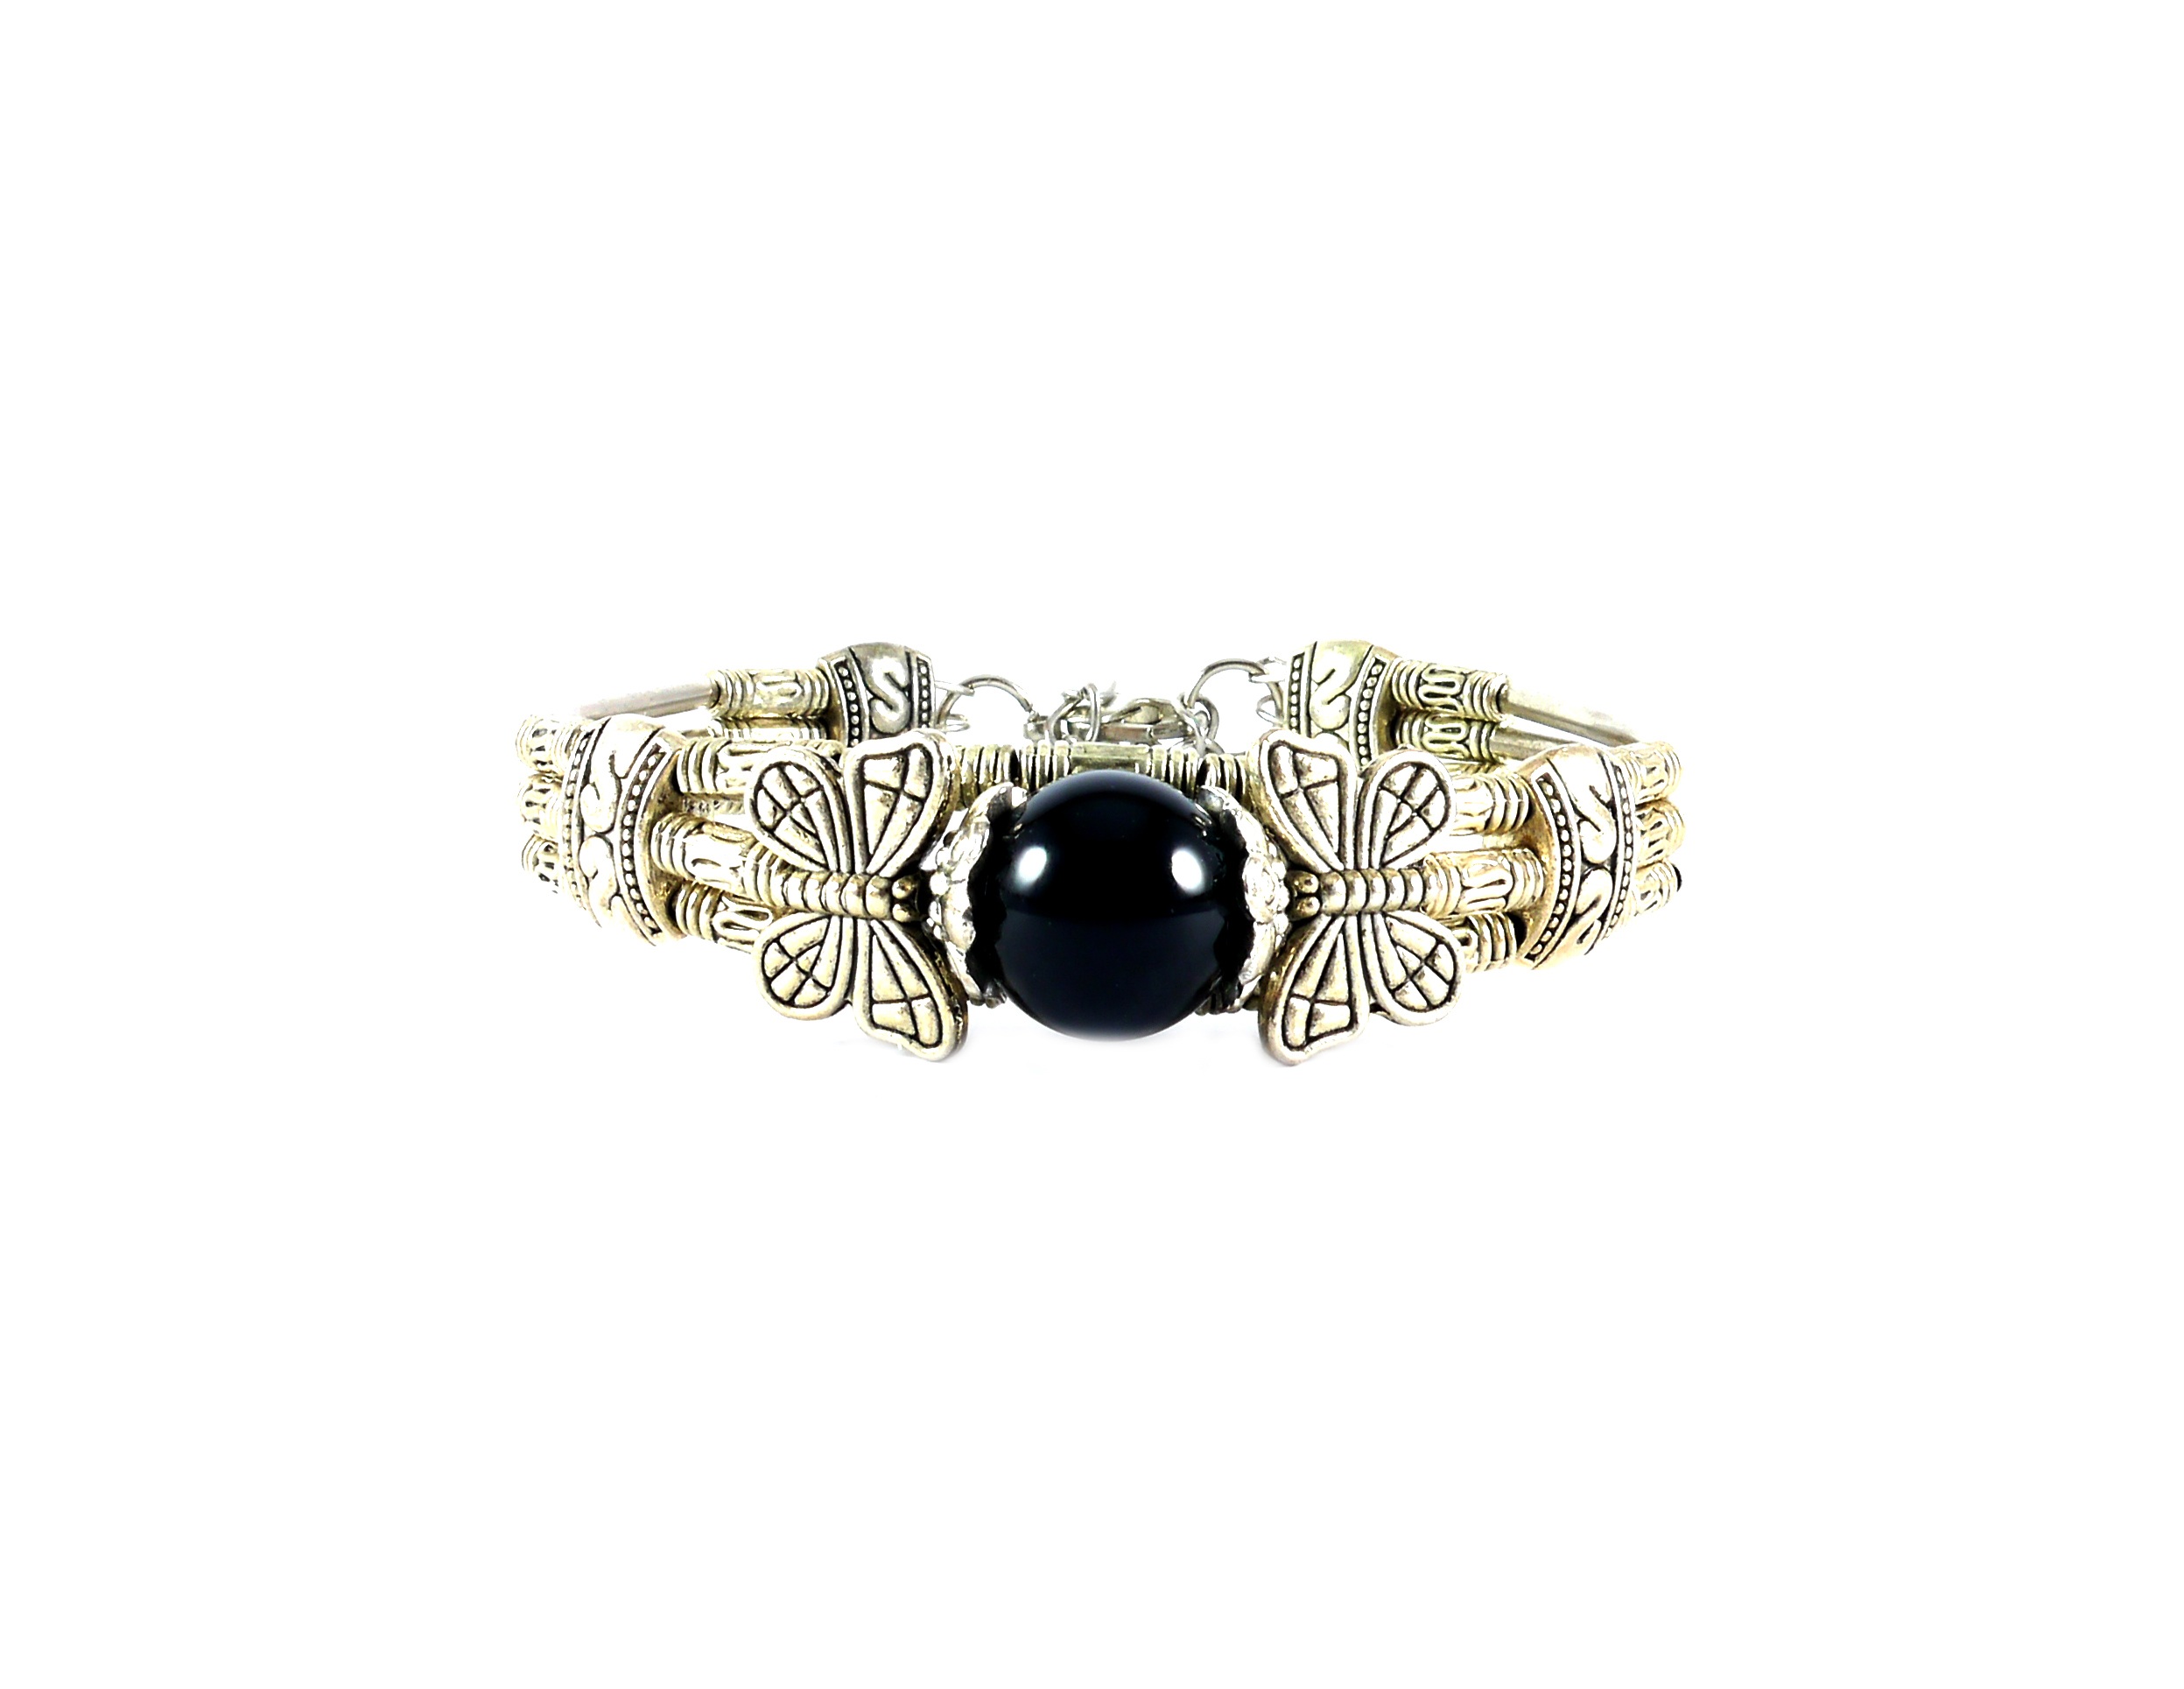
ring, fashion, jewelry, bracelet, jewellery, accessories, diamond, glamour, gemstone, accessory, platinum, fashion accessory, body jewelry, jeweled